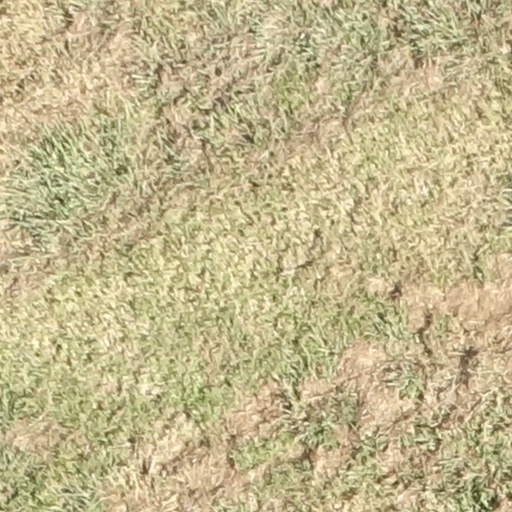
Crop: sorghum